Treaties of Cölln and Mewe

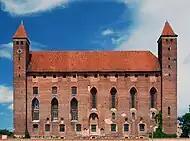
Teutonic Order's castle in Mewe (Gniew)

In June, the noble estates of the Schivelbein area approached the Brandenburgian elector for protection against frequent Polish and Pomeranian raids. They argued that because of the Teutonic Order's crisis the vogt of the Neumark was unable to keep a sufficient number of men in arms. During the following year, Frederick II continued his efforts to permanently re-gain the Neumark for Brandenburg. Without success, he held talks with the Polish king in Bromberg (Bydgoszcz) about a peace between Poland and the Order. The latter had not handed over the Schivelbein and Driesen areas with the rest of the Neumark after the Cölln treaty to pressure Frederick II to assist it in the war, also had the Holy Roman Emperor asked Frederick to mediate in the dispute. On 7 April 1455, Frederick II received the hommage of the estates and asserted their privileges.